FK Senta

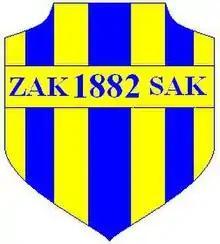
Zentai Atlétikai Klub - Szentai Atlétikai Klub

In the Second World War, Hungary took control over Senta, and the club competes in the Hungarian Second League, finishing in 11th in season 1941/42, 12th in season 1942/43 and 9th in season 1943/44.